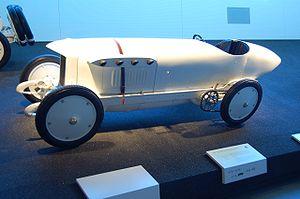
Du début du XXᵉ siècle jusqu'à la fin des années 1960, des couleurs nationales sont adoptées pour les courses automobiles. Les véhicules en lice doivent arborer leur livrée nationale respectives pour la Formule 1, les courses d'endurance, les courses de voitures de tourisme, et les autres compétitions internationales.